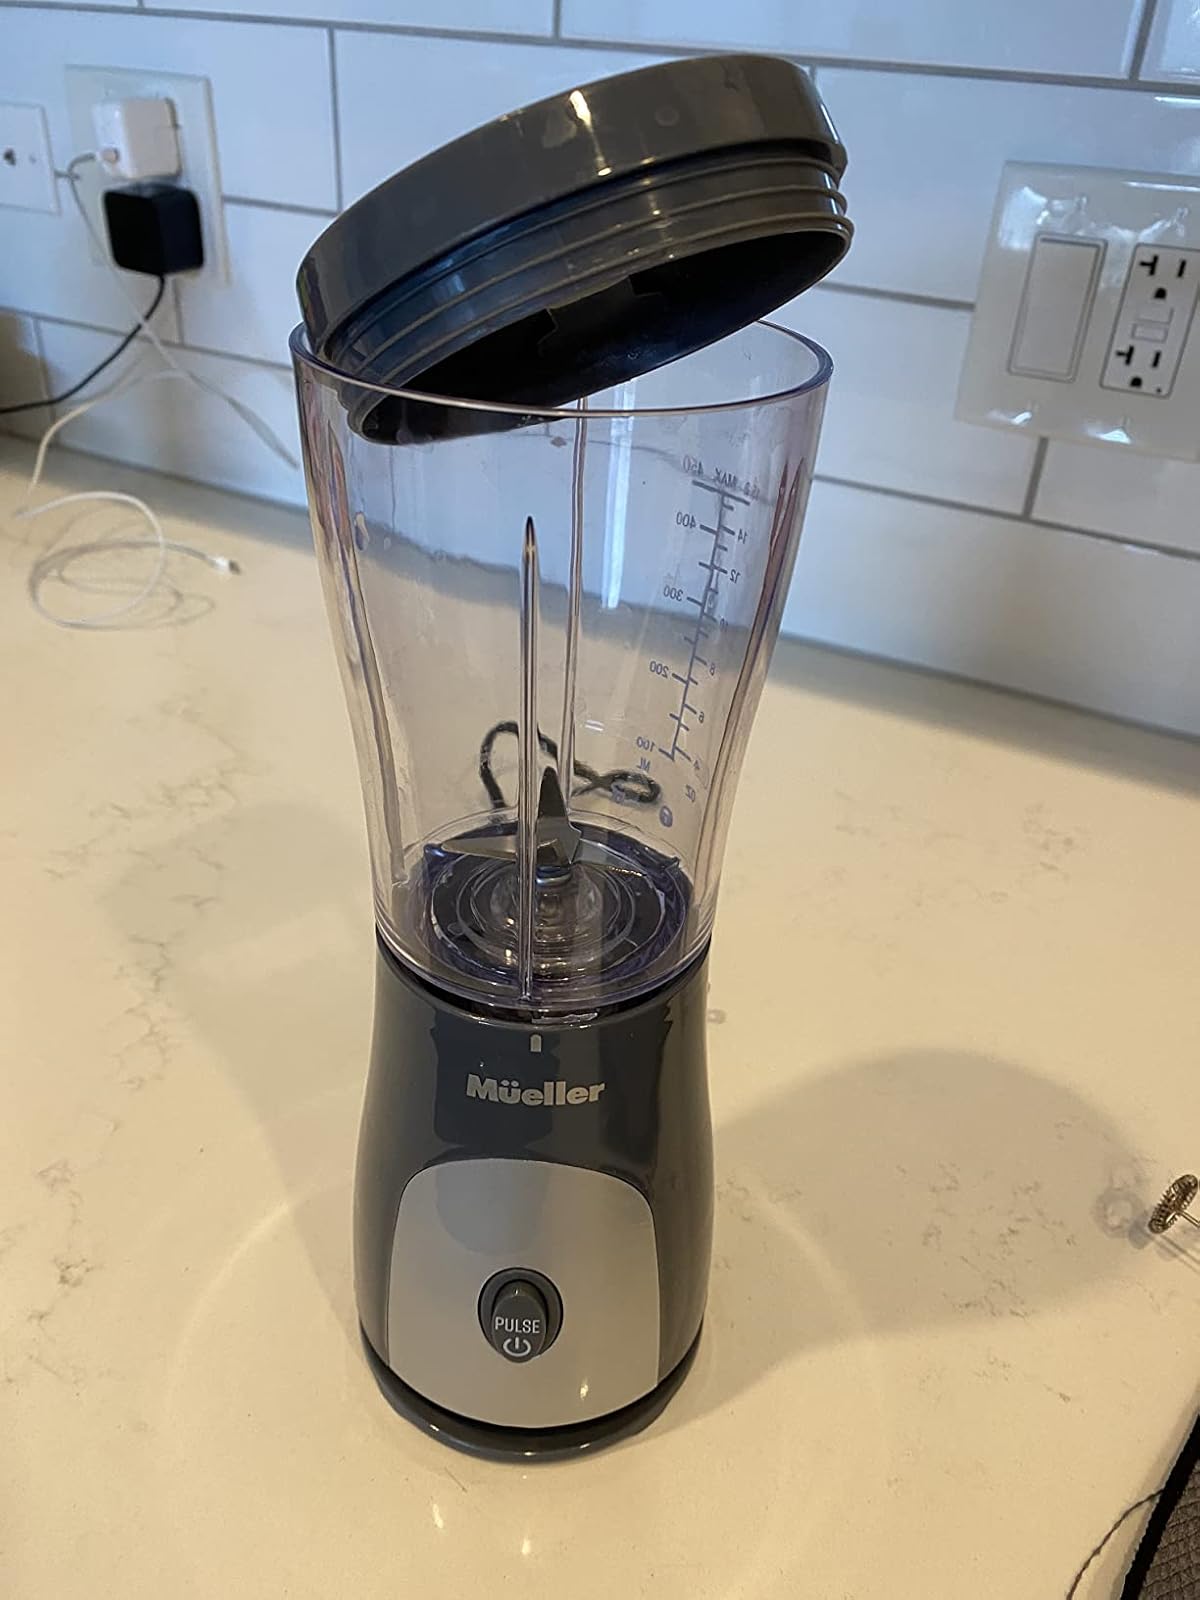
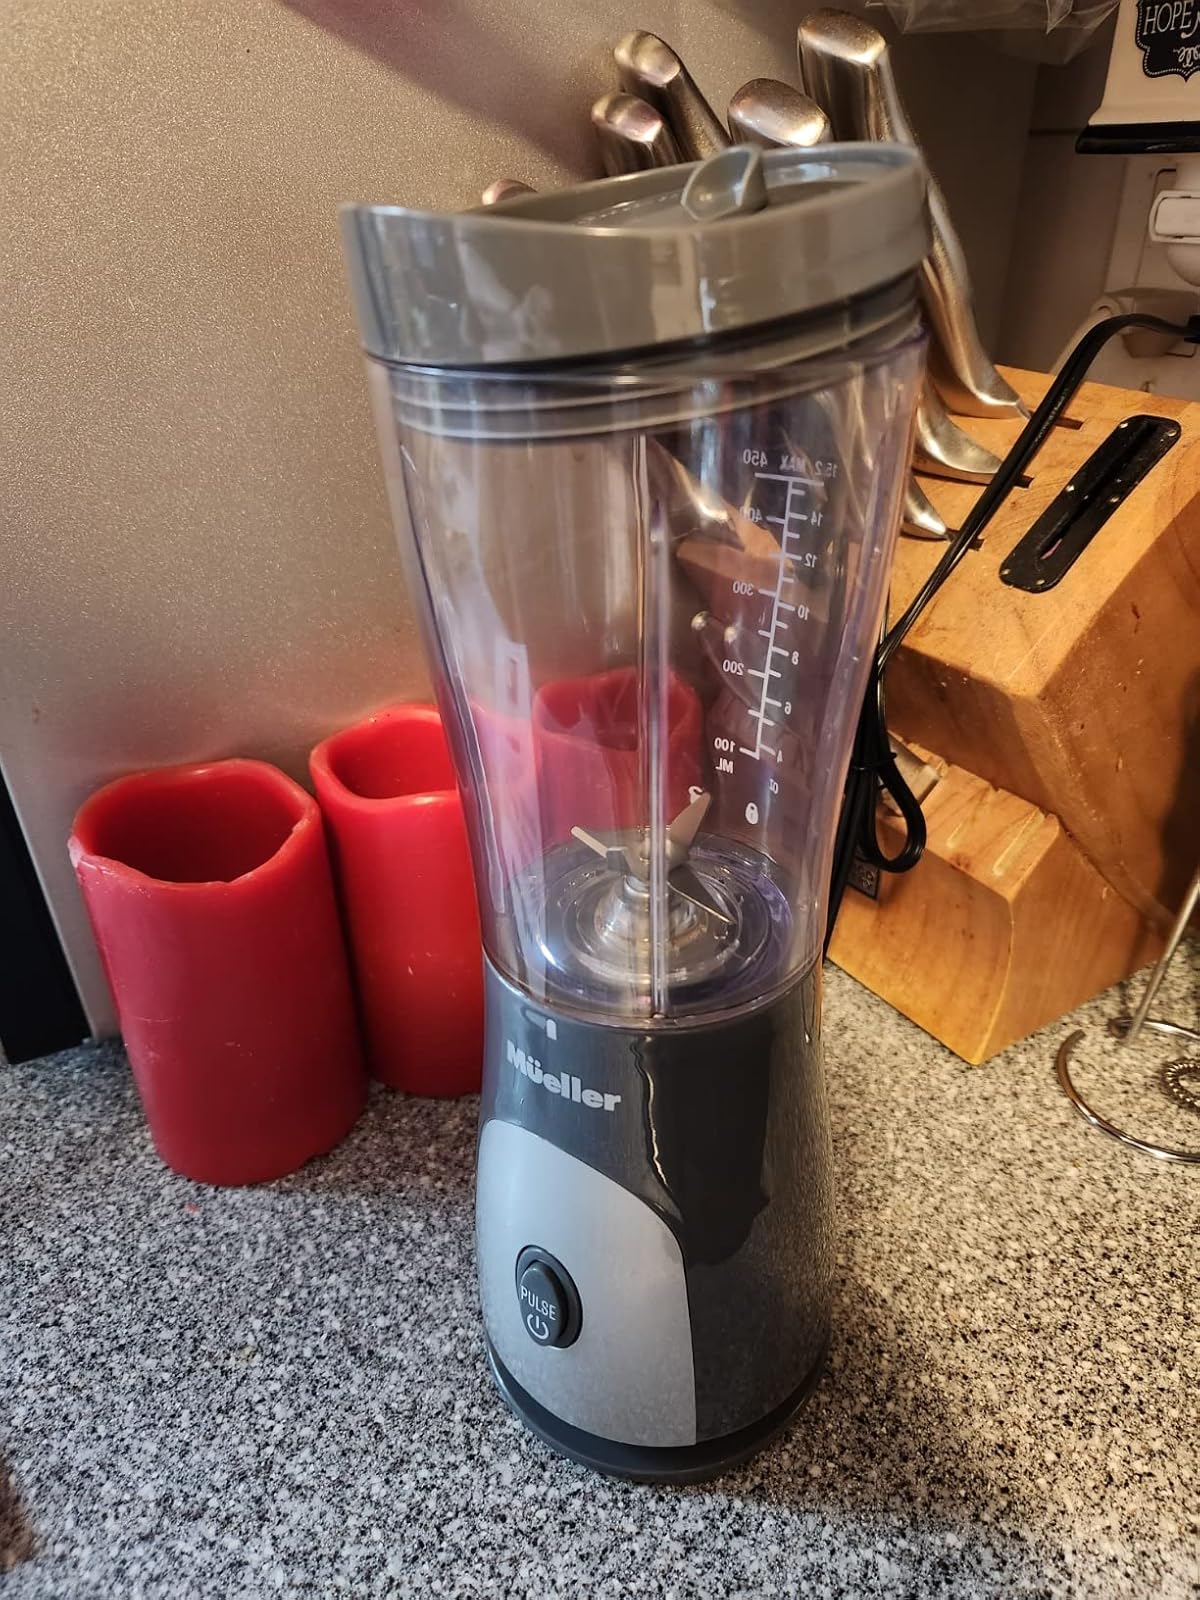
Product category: items_blender
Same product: yes